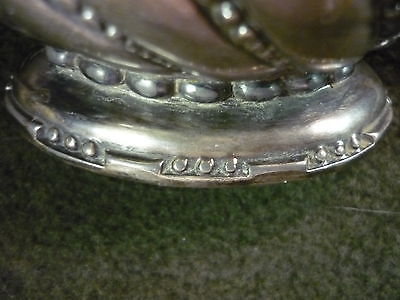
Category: table